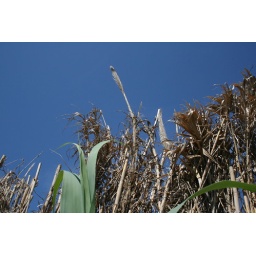
Bamboo fence near Santa Magarita beach